1890s in Western fashion

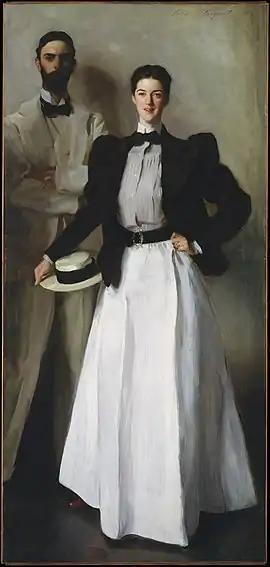
Expatriate Americans Mr. and Mrs. Isaac Newton Phelps Stokes in the easy, tailored outdoor fashions of 1897

Fashion in the 1890s in Western countries is characterized by long elegant lines, tall collars, and the rise of sportswear. It was an era of great dress reforms led by the invention of the drop-frame safety bicycle, which allowed women the opportunity to ride bicycles more comfortably, and therefore, created the need for appropriate clothing.